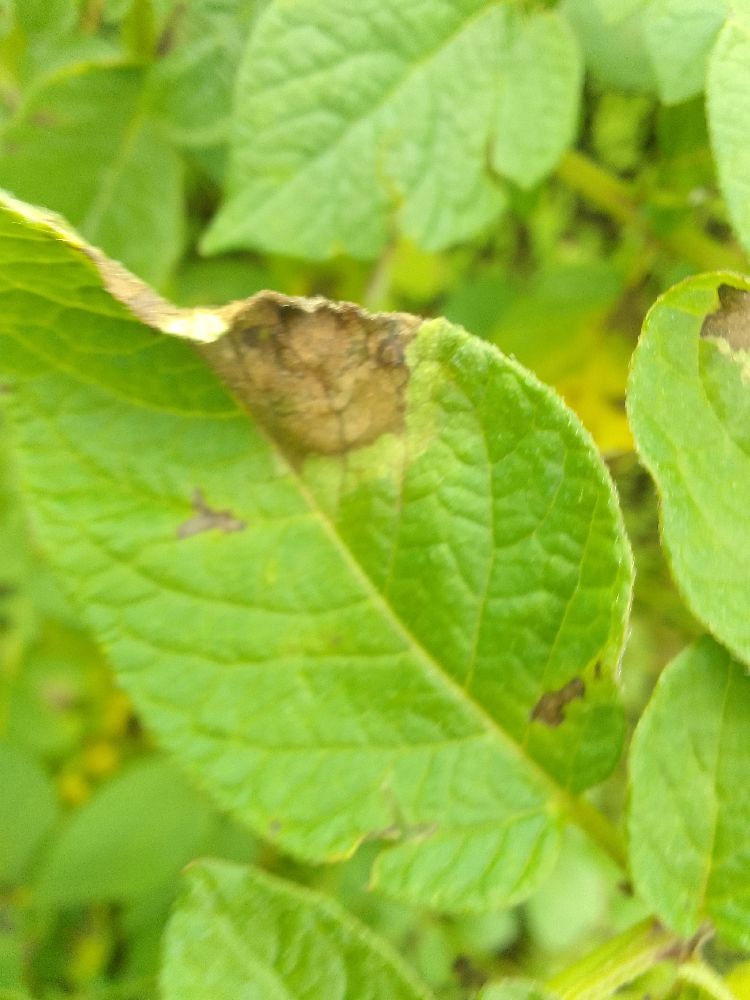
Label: Late blight